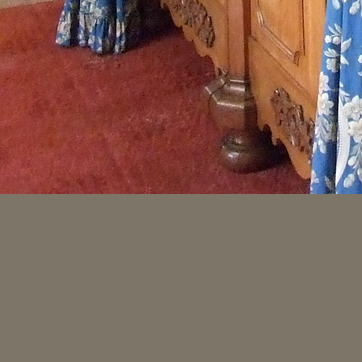
Material: carpet